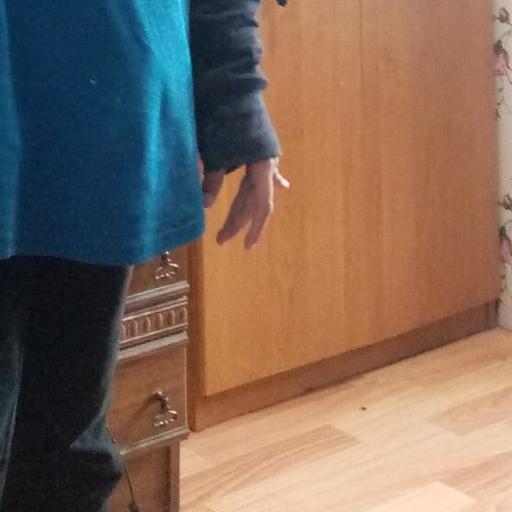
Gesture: no_gesture